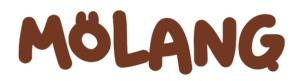
Logo Mölang
Molang est une série d'animation française produite par le studio d'animation Millimages et réalisée par Marie-Caroline Villand. Elle est diffusée pour la première fois en France, le 2 novembre 2015, sur Canal+ Family et Piwi+ et sur TF1, depuis le 4 septembre 2017.